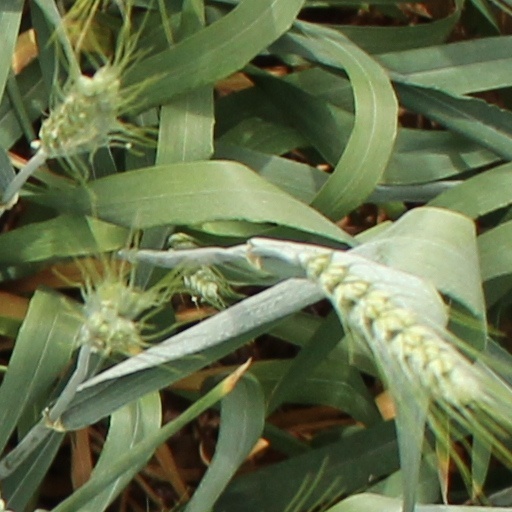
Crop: wheat